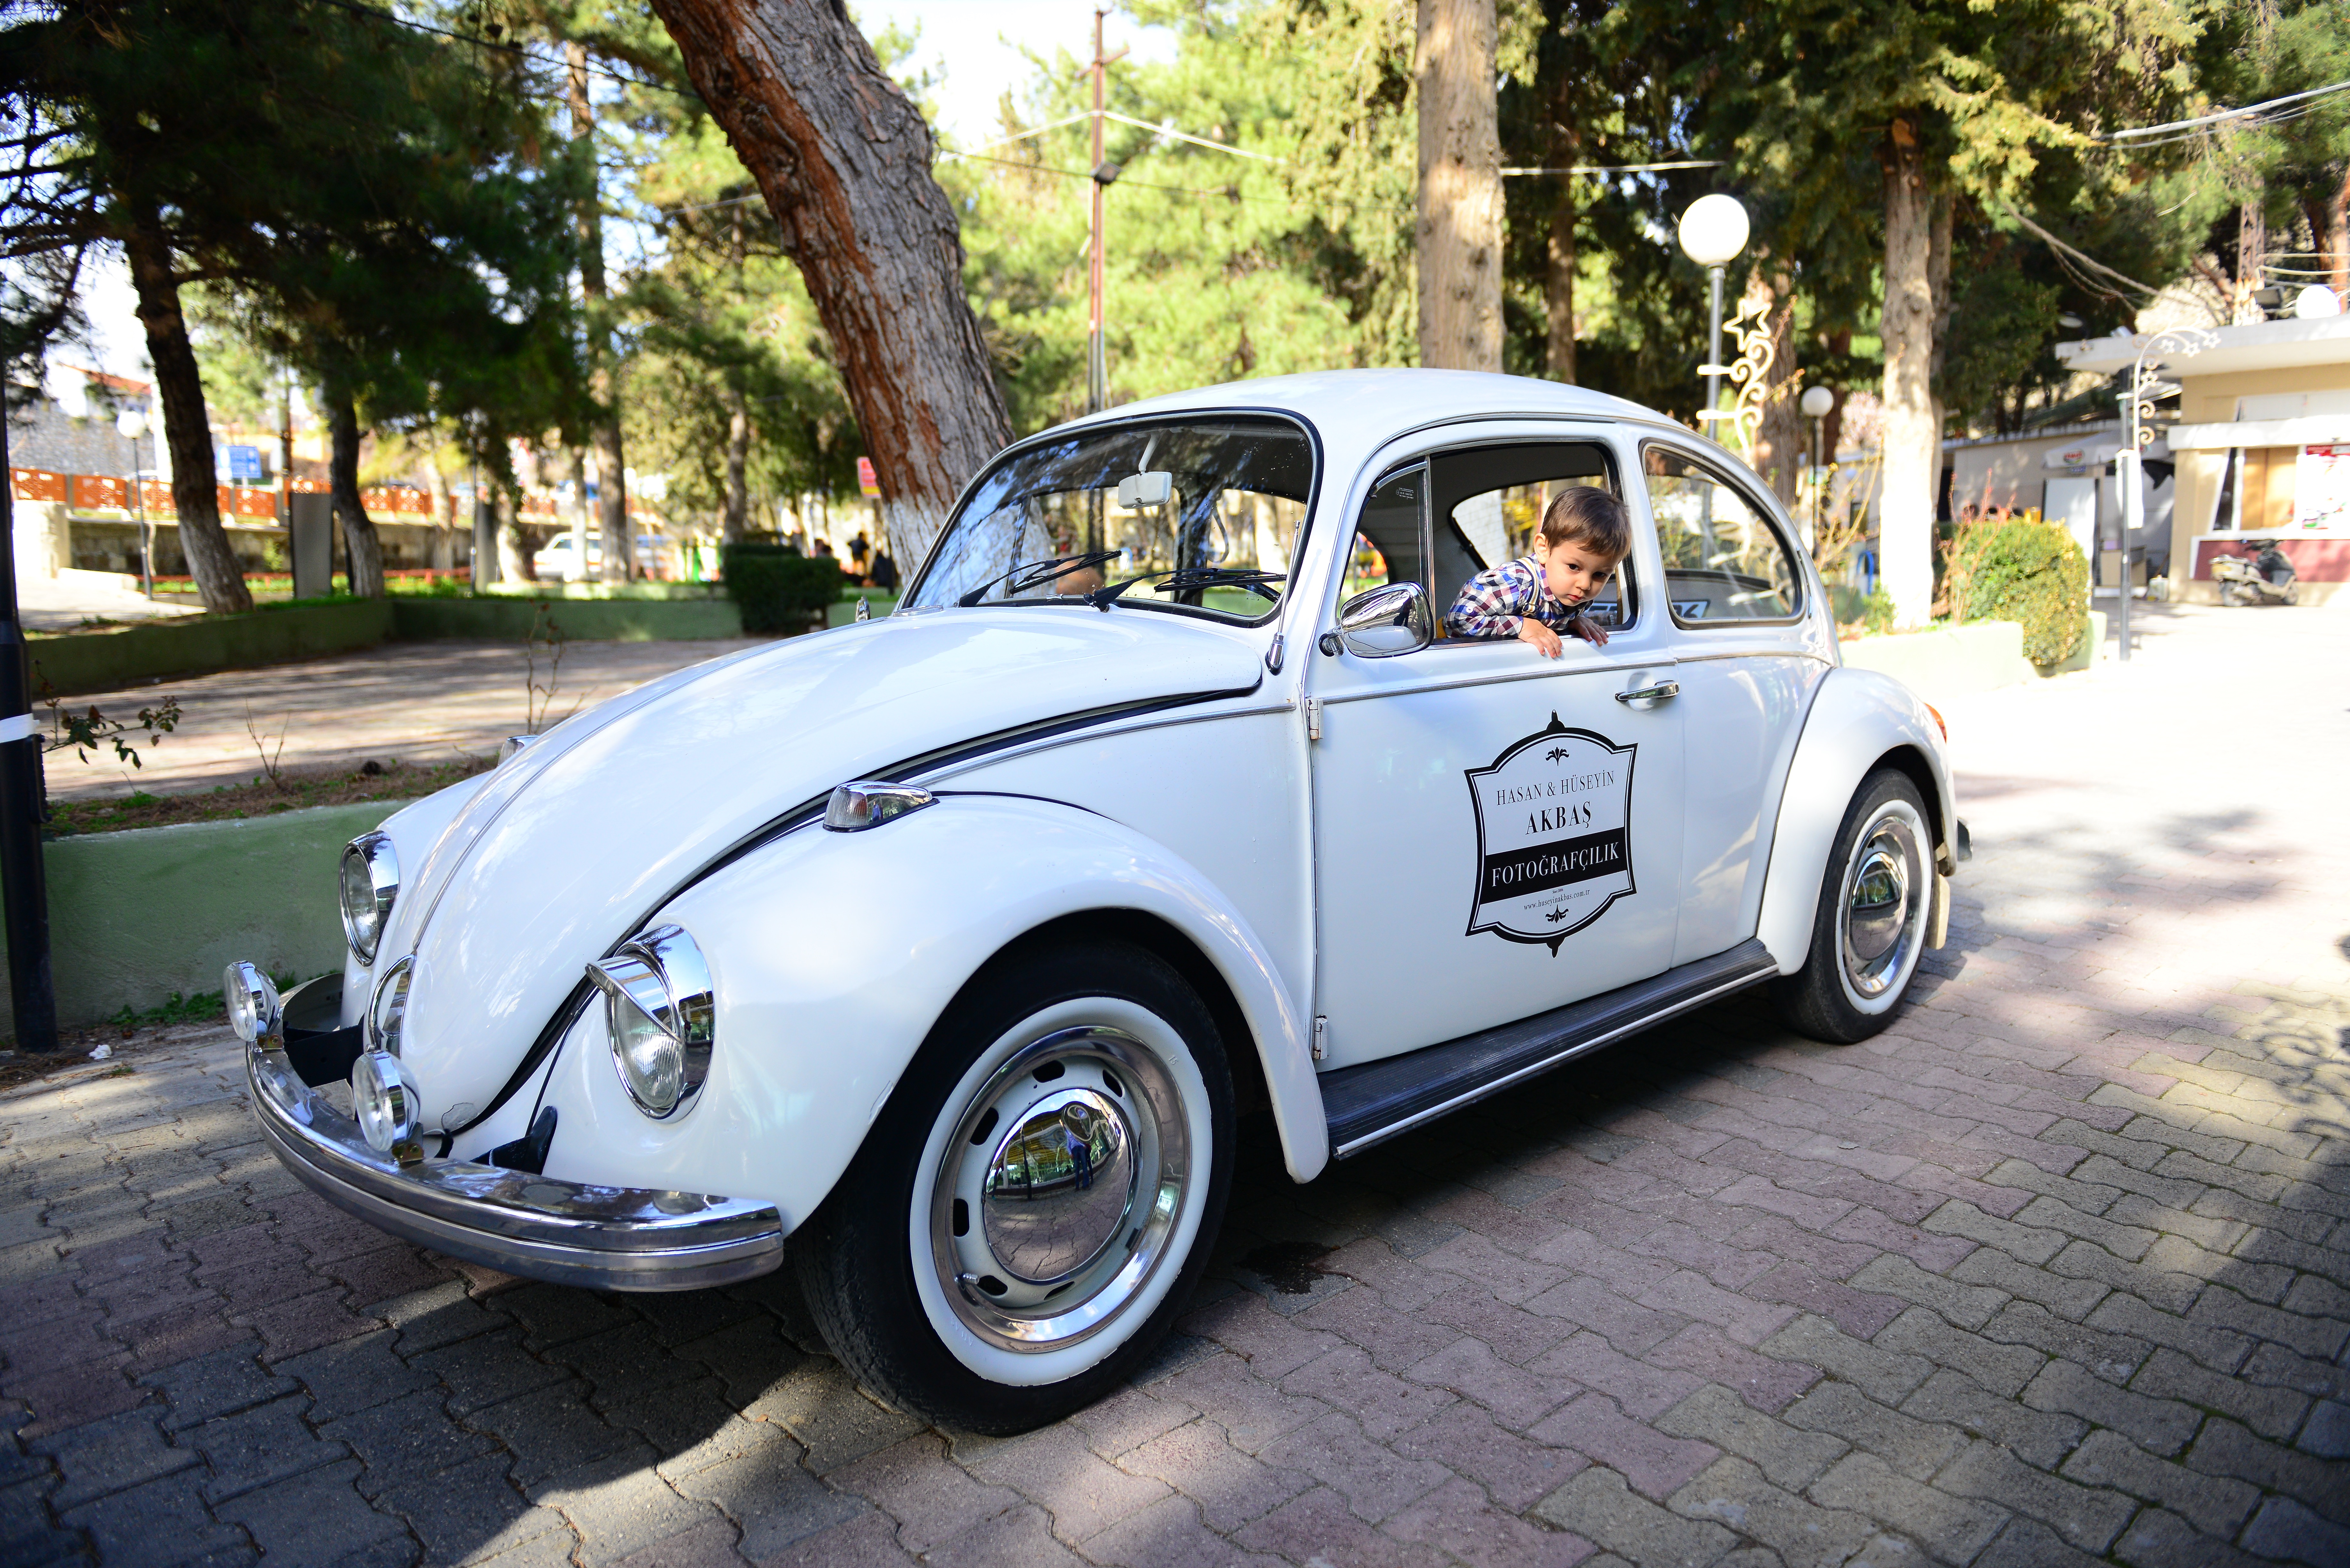
car, wheel, volkswagen, vehicle, motor vehicle, vintage car, antique car, city car, land vehicle, volkswagen beetle, automobile make, automotive design, subcompact car, volkswagen type 14a